Deactivators

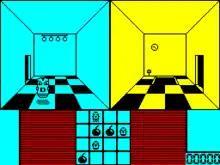
Screenshot with the rooms shown at the top and the map of the level below them.

"Deactivators" is an action puzzle video game. The player controls bomb disposal robots known as deactivators to remove bombs placed in five scientific research complexes by terrorists. Each building constitutes a level that must be completed to progress. A time limit based on fuses of the bombs is set; a burning fuse is displayed when the player picks up a bomb. To dispose of the bombs, the player must make the deactivators throw them from adjacent rooms until they can be tossed out of the exit. Security droids reprogrammed by the terrorists act as obstacles that can destroy the deactivators. If a bomb explodes in a room, everything inside it is destroyed, making it impossible to finish the level. The player can get new deactivators after completing a building.